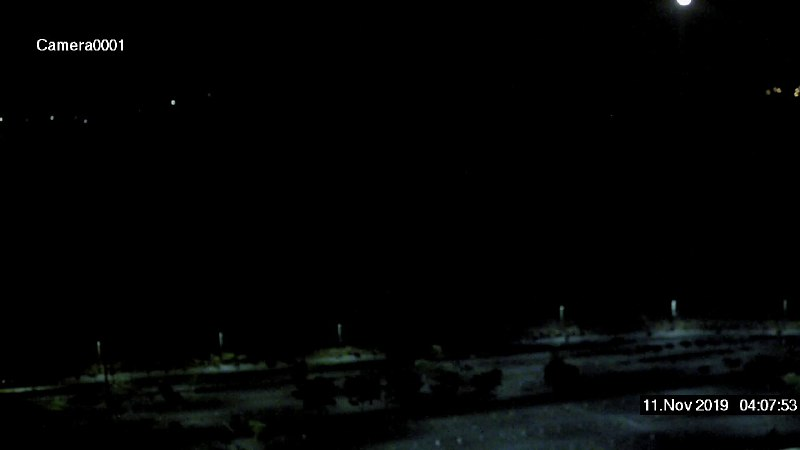
Fire: no
Smoke: no